Murder Collection V.1

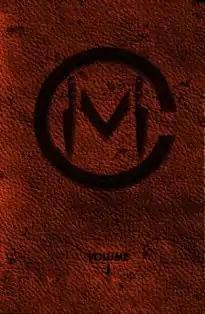
DVD released by Toetag Pictures

Murder Collection V.1 is a 2009 American horror anthology film written and directed by Fred Vogel, and co-written by Don Moore, Shelby Vogel, and Jerami Cruise.